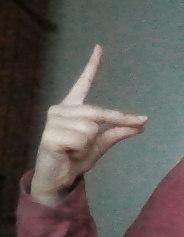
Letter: ta